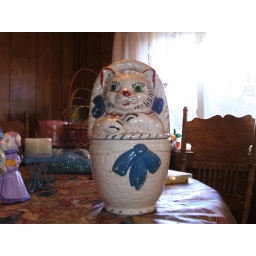
cat in basket cookie jar